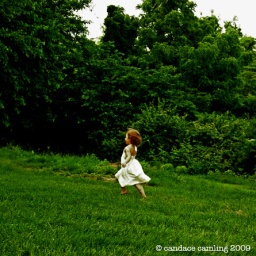
a little girl running around in the grass at Summerset Winery, June 2009.